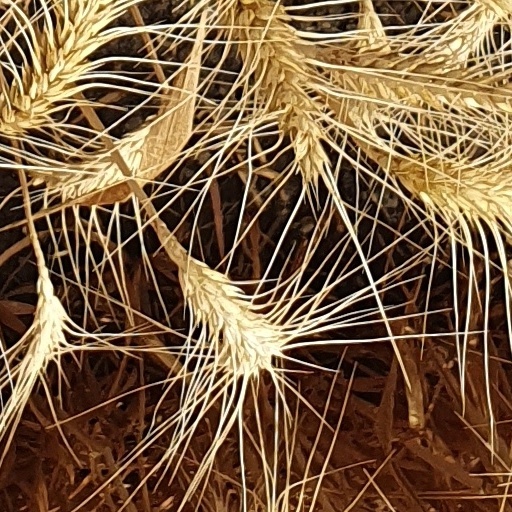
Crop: wheat